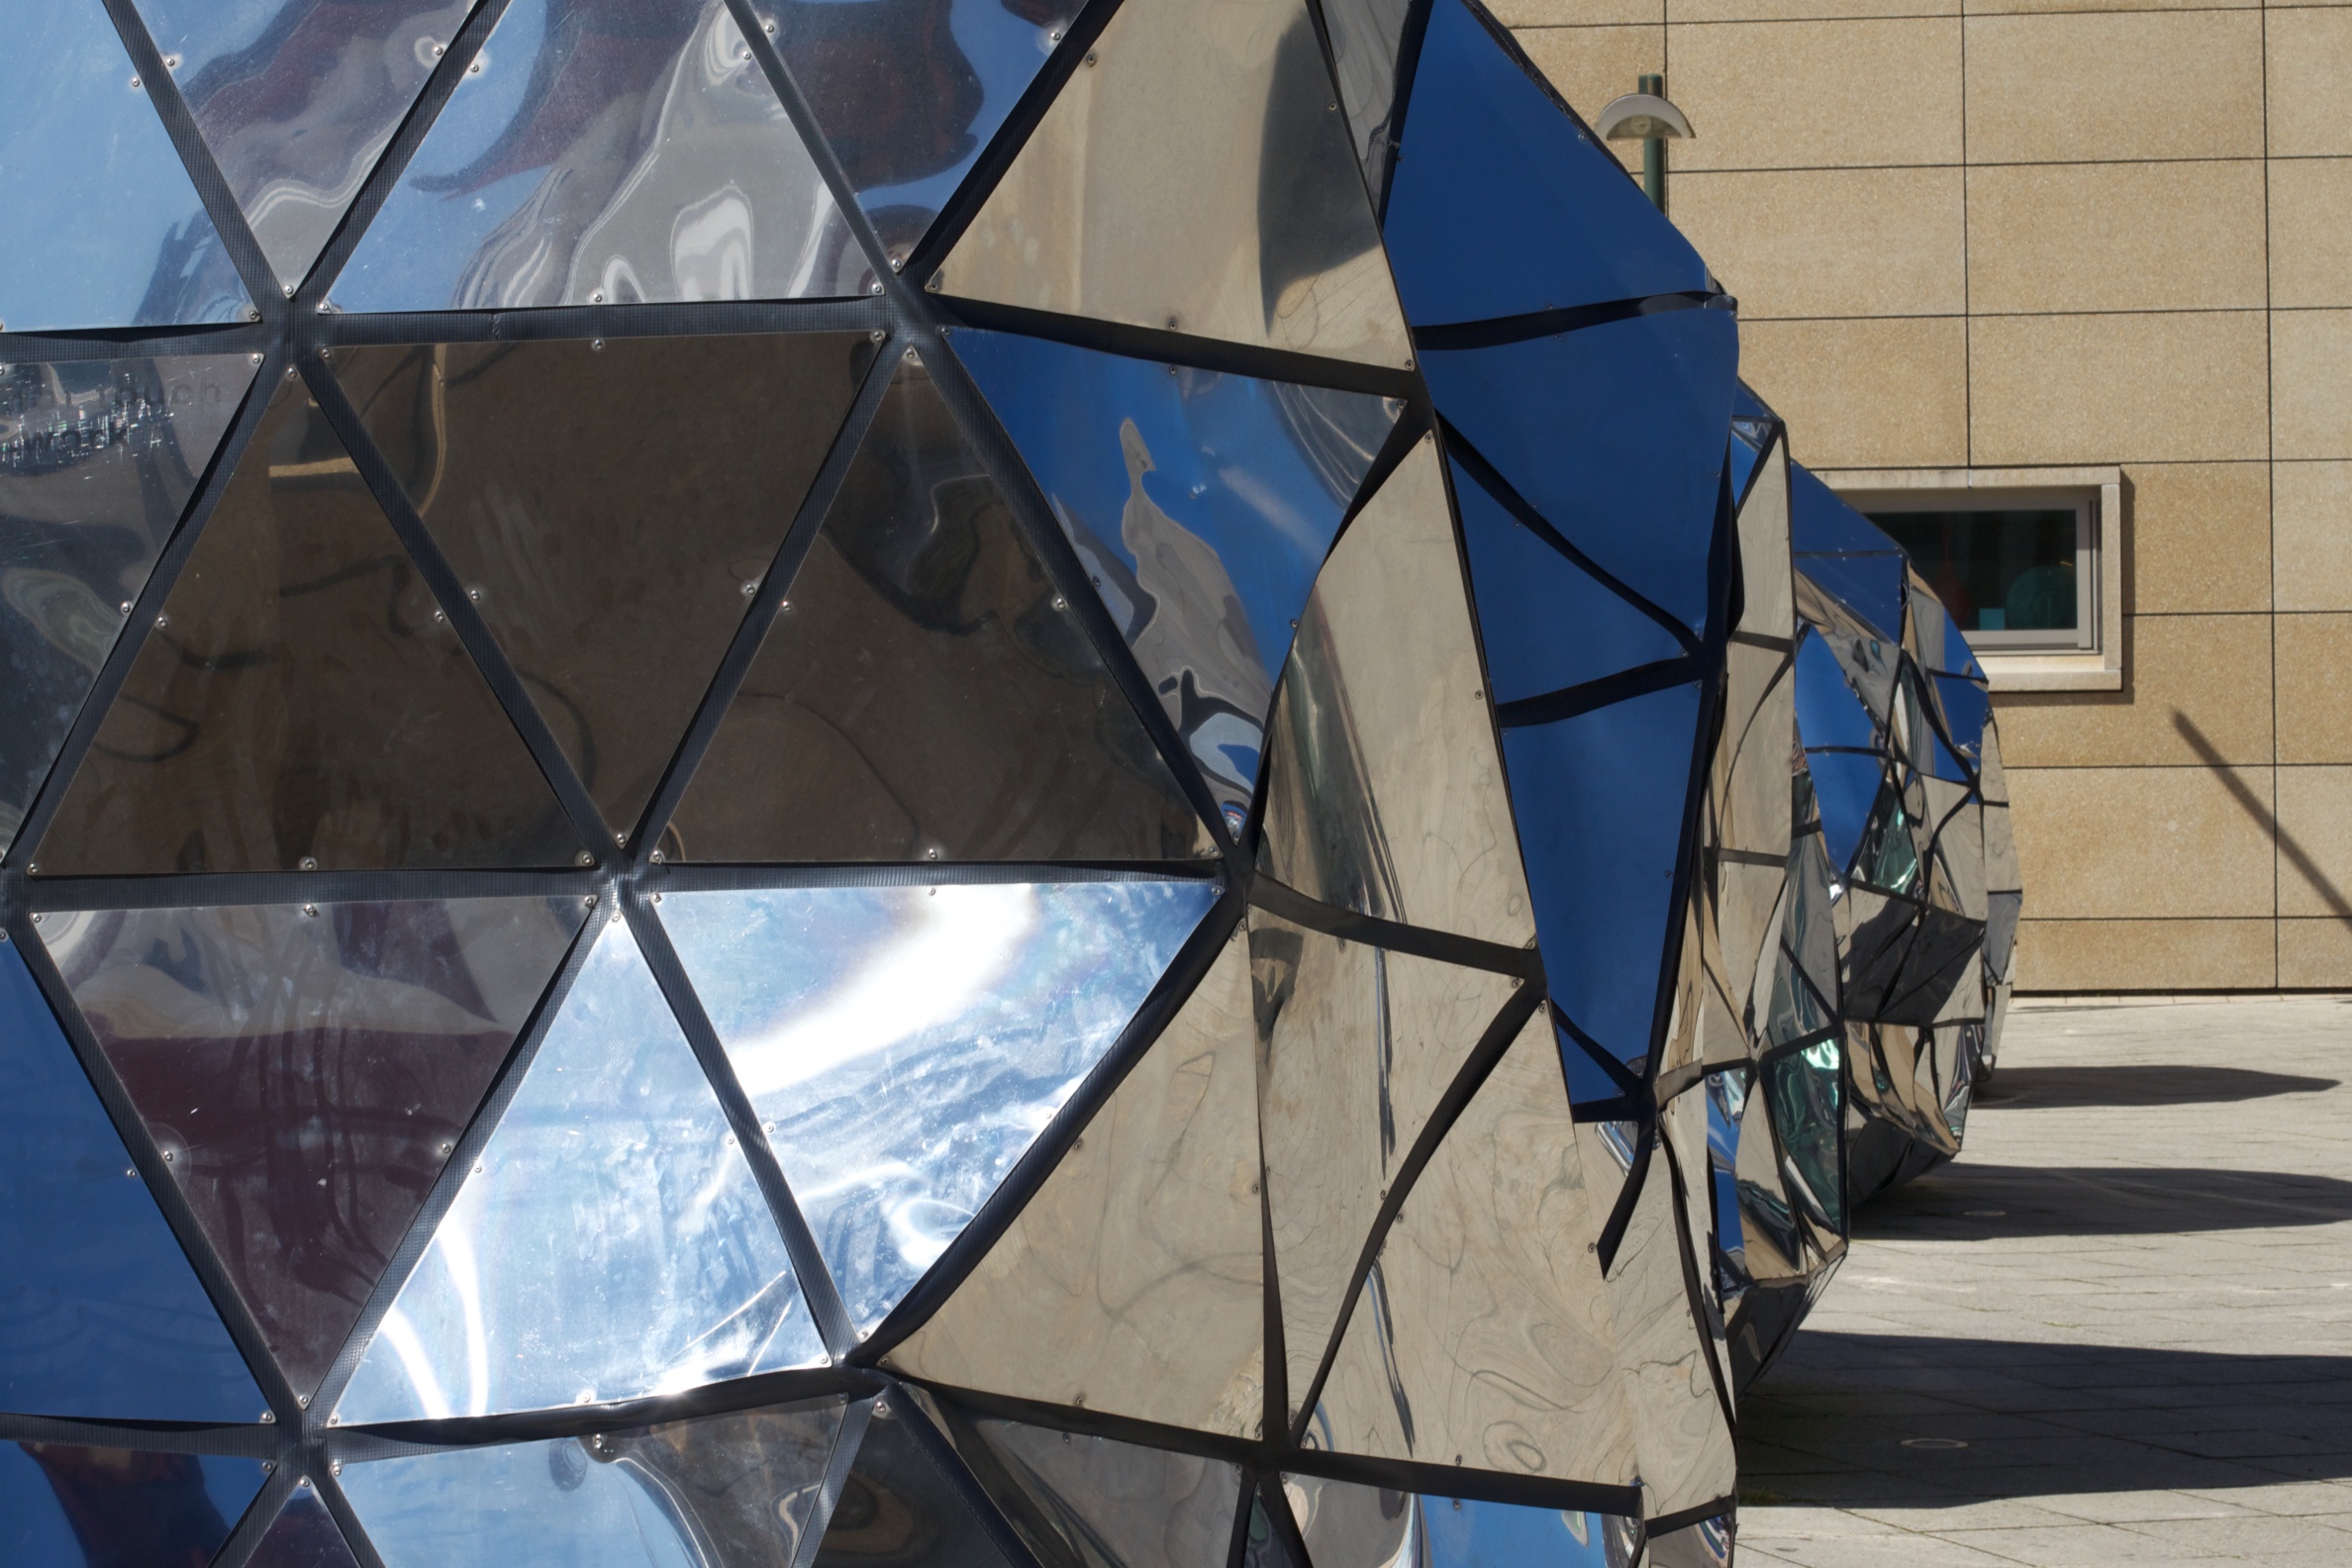
architecture, window, glass, roof, facade, blue, tent, art, dome, daylighting